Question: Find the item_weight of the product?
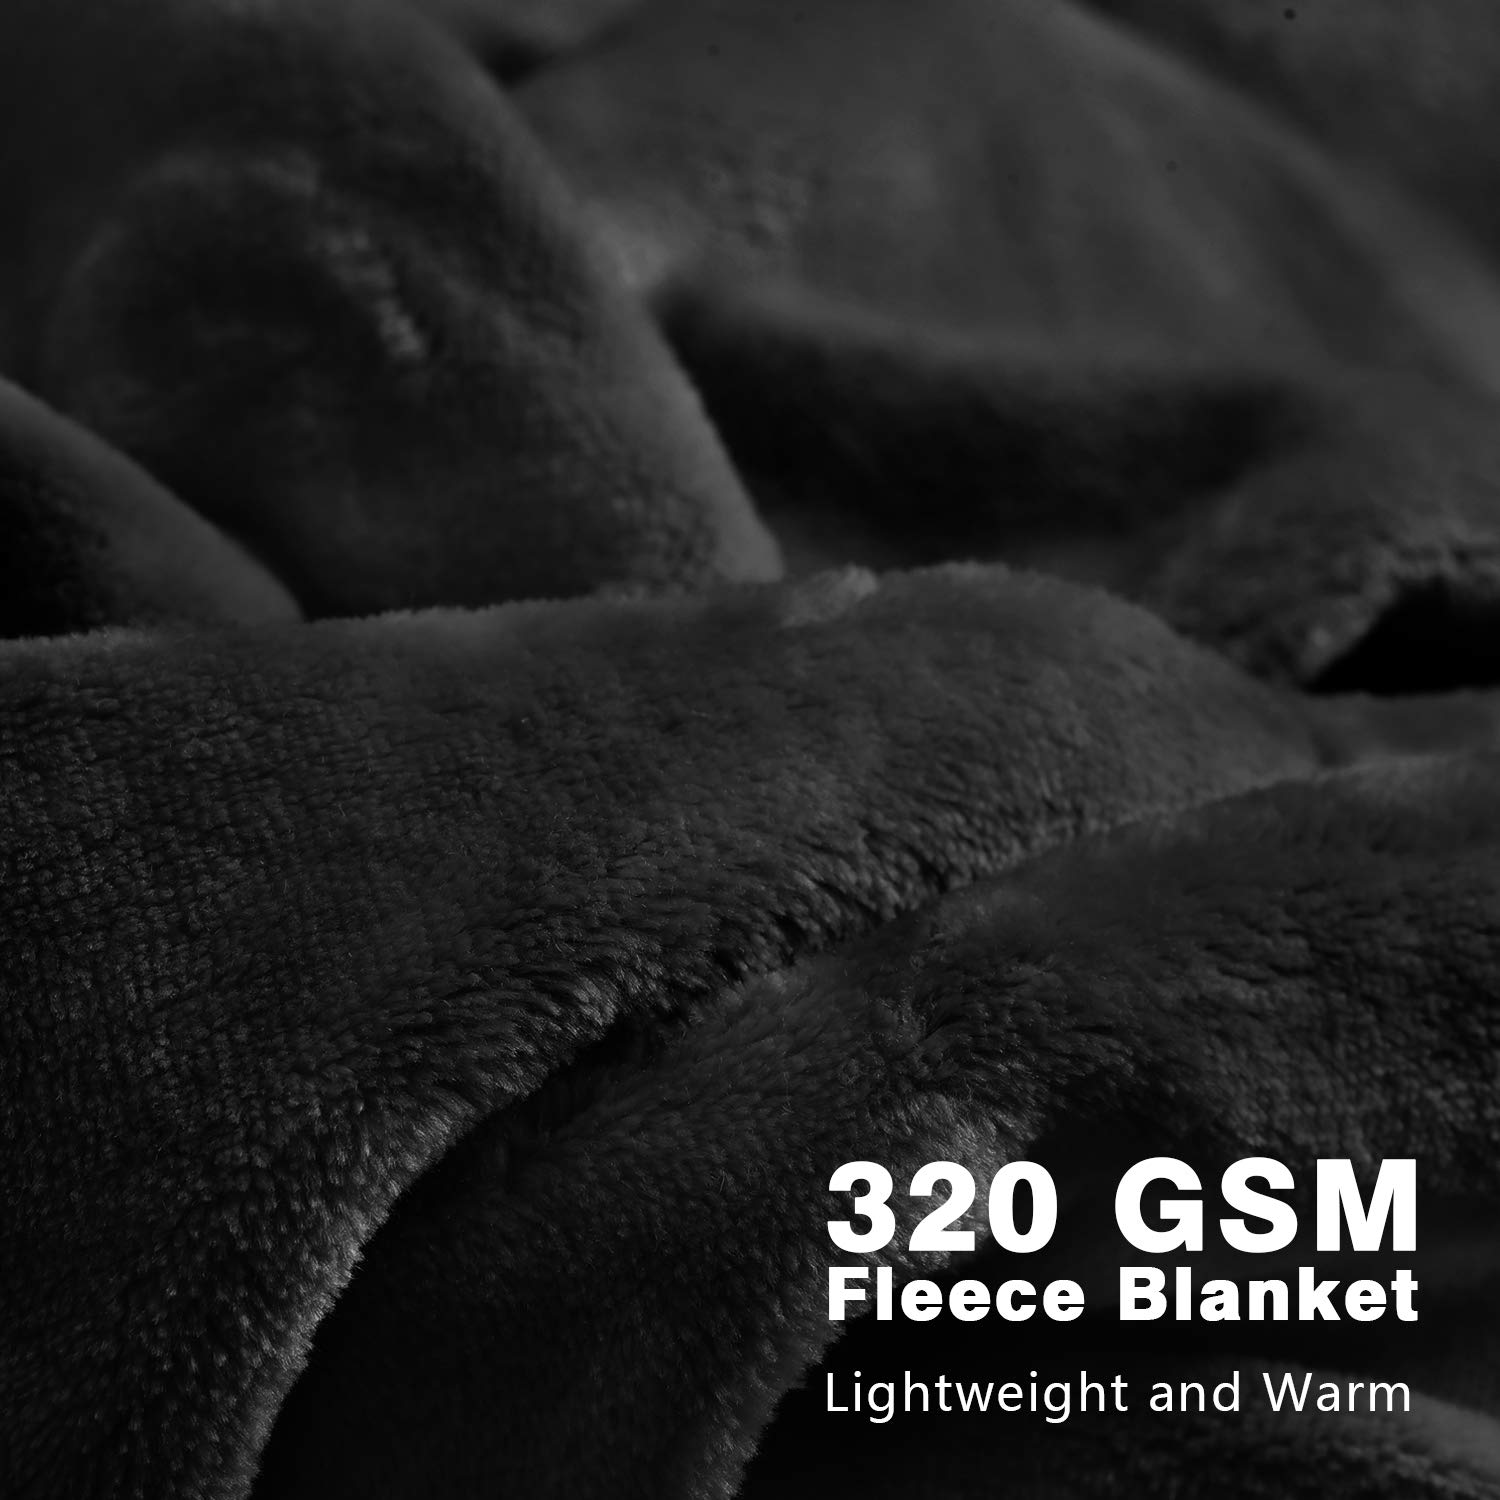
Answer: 320.0 gram